Pablo Acosta Villarreal

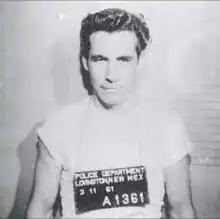
24 year old, Pablo Acosta Mugshot 1961, in New Mexico

In the 1980s, Pablo Acosta met a wealthy Texan woman named Mimi Webb Miller, niece of former United States senator John G. Tower.